Boris Kotlyarov

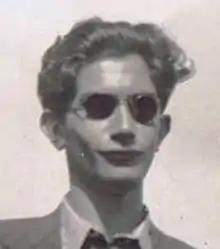
Boris Kotlyarov, musicologist and pedagogue

Boris Yakovlevich Kotlyarov (1913–1982) was a Soviet ethnomusicologist, violinist and pedagogue. He was mainly known for his work on composers George Enescu and Alan Bush, as well as his extensive studies of the Lăutari violinist tradition of Romania and Moldova.